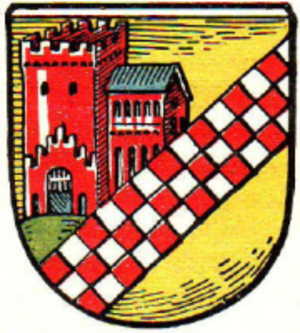
Hörde est un Stadtbezirk et un Ortsteil du sud de la ville de Dortmund en Allemagne. Dortmund est une ville dans le Ruhrgebiet.